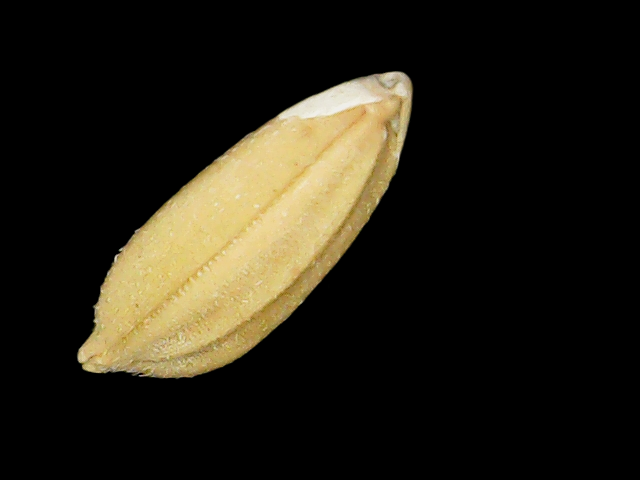
Rice variety: Binadhan08